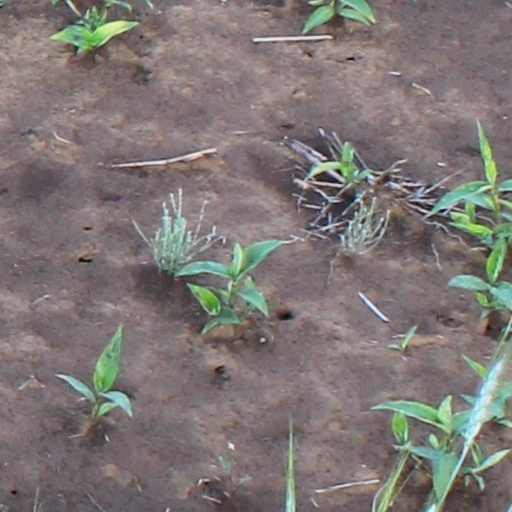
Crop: wheat